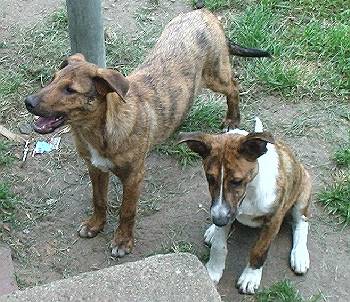
Label: dog